George F. Brumm

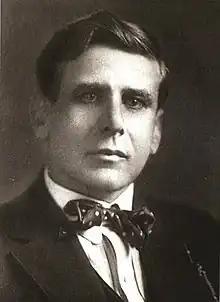
Frontispiece of 1935's "George F. Brumm, Late a Representative from Pennsylvania"

George Franklin Brumm (January 24, 1878May 29, 1934) was a Republican member of the U.S. House of Representatives from Pennsylvania.